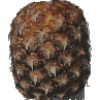
Label: Pineapple 1